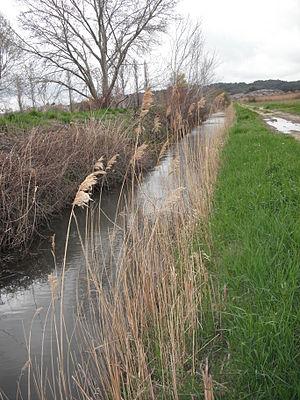
Canal au marais des Baux
Les marais des Baux sont une zone de plusieurs hectares située dans une cuvette naturelle au sud des communes de Fontvieille, Paradou, Maussane-les-Alpilles et Mouriès, entre le chaînon de la Pène et la chaîne des Costières, dans le massif des Alpilles. Elles doivent leur nom à un ancien marais qui s'y étendait jusqu'à la fin des années 1880 sur une surface de 1 825 hectares et qui écoulait ses eaux vers l'étang de Barbegal, plus à l'ouest. La zone a été asséchée et est aujourd'hui vouée à l'agriculture. Leur altitude se situe au niveau de la mer.
Le massif des Alpilles est un massif montagneux de faible altitude, au paysage original de roches blanches calcaires, situé au nord-ouest du département français des Bouches-du-Rhône. Il s'étend d'ouest en est entre Tarascon et Orgon sur une superficie de 50 000 hectares, et sur seize communes, bien que très partiellement pour Tarascon et Saint-Martin-de-Crau. Environ 43 000 personnes vivent dans les Alpilles. Depuis le 13 juillet 2006, les collectivités locales sont associées au sein du parc naturel régional des Alpilles.